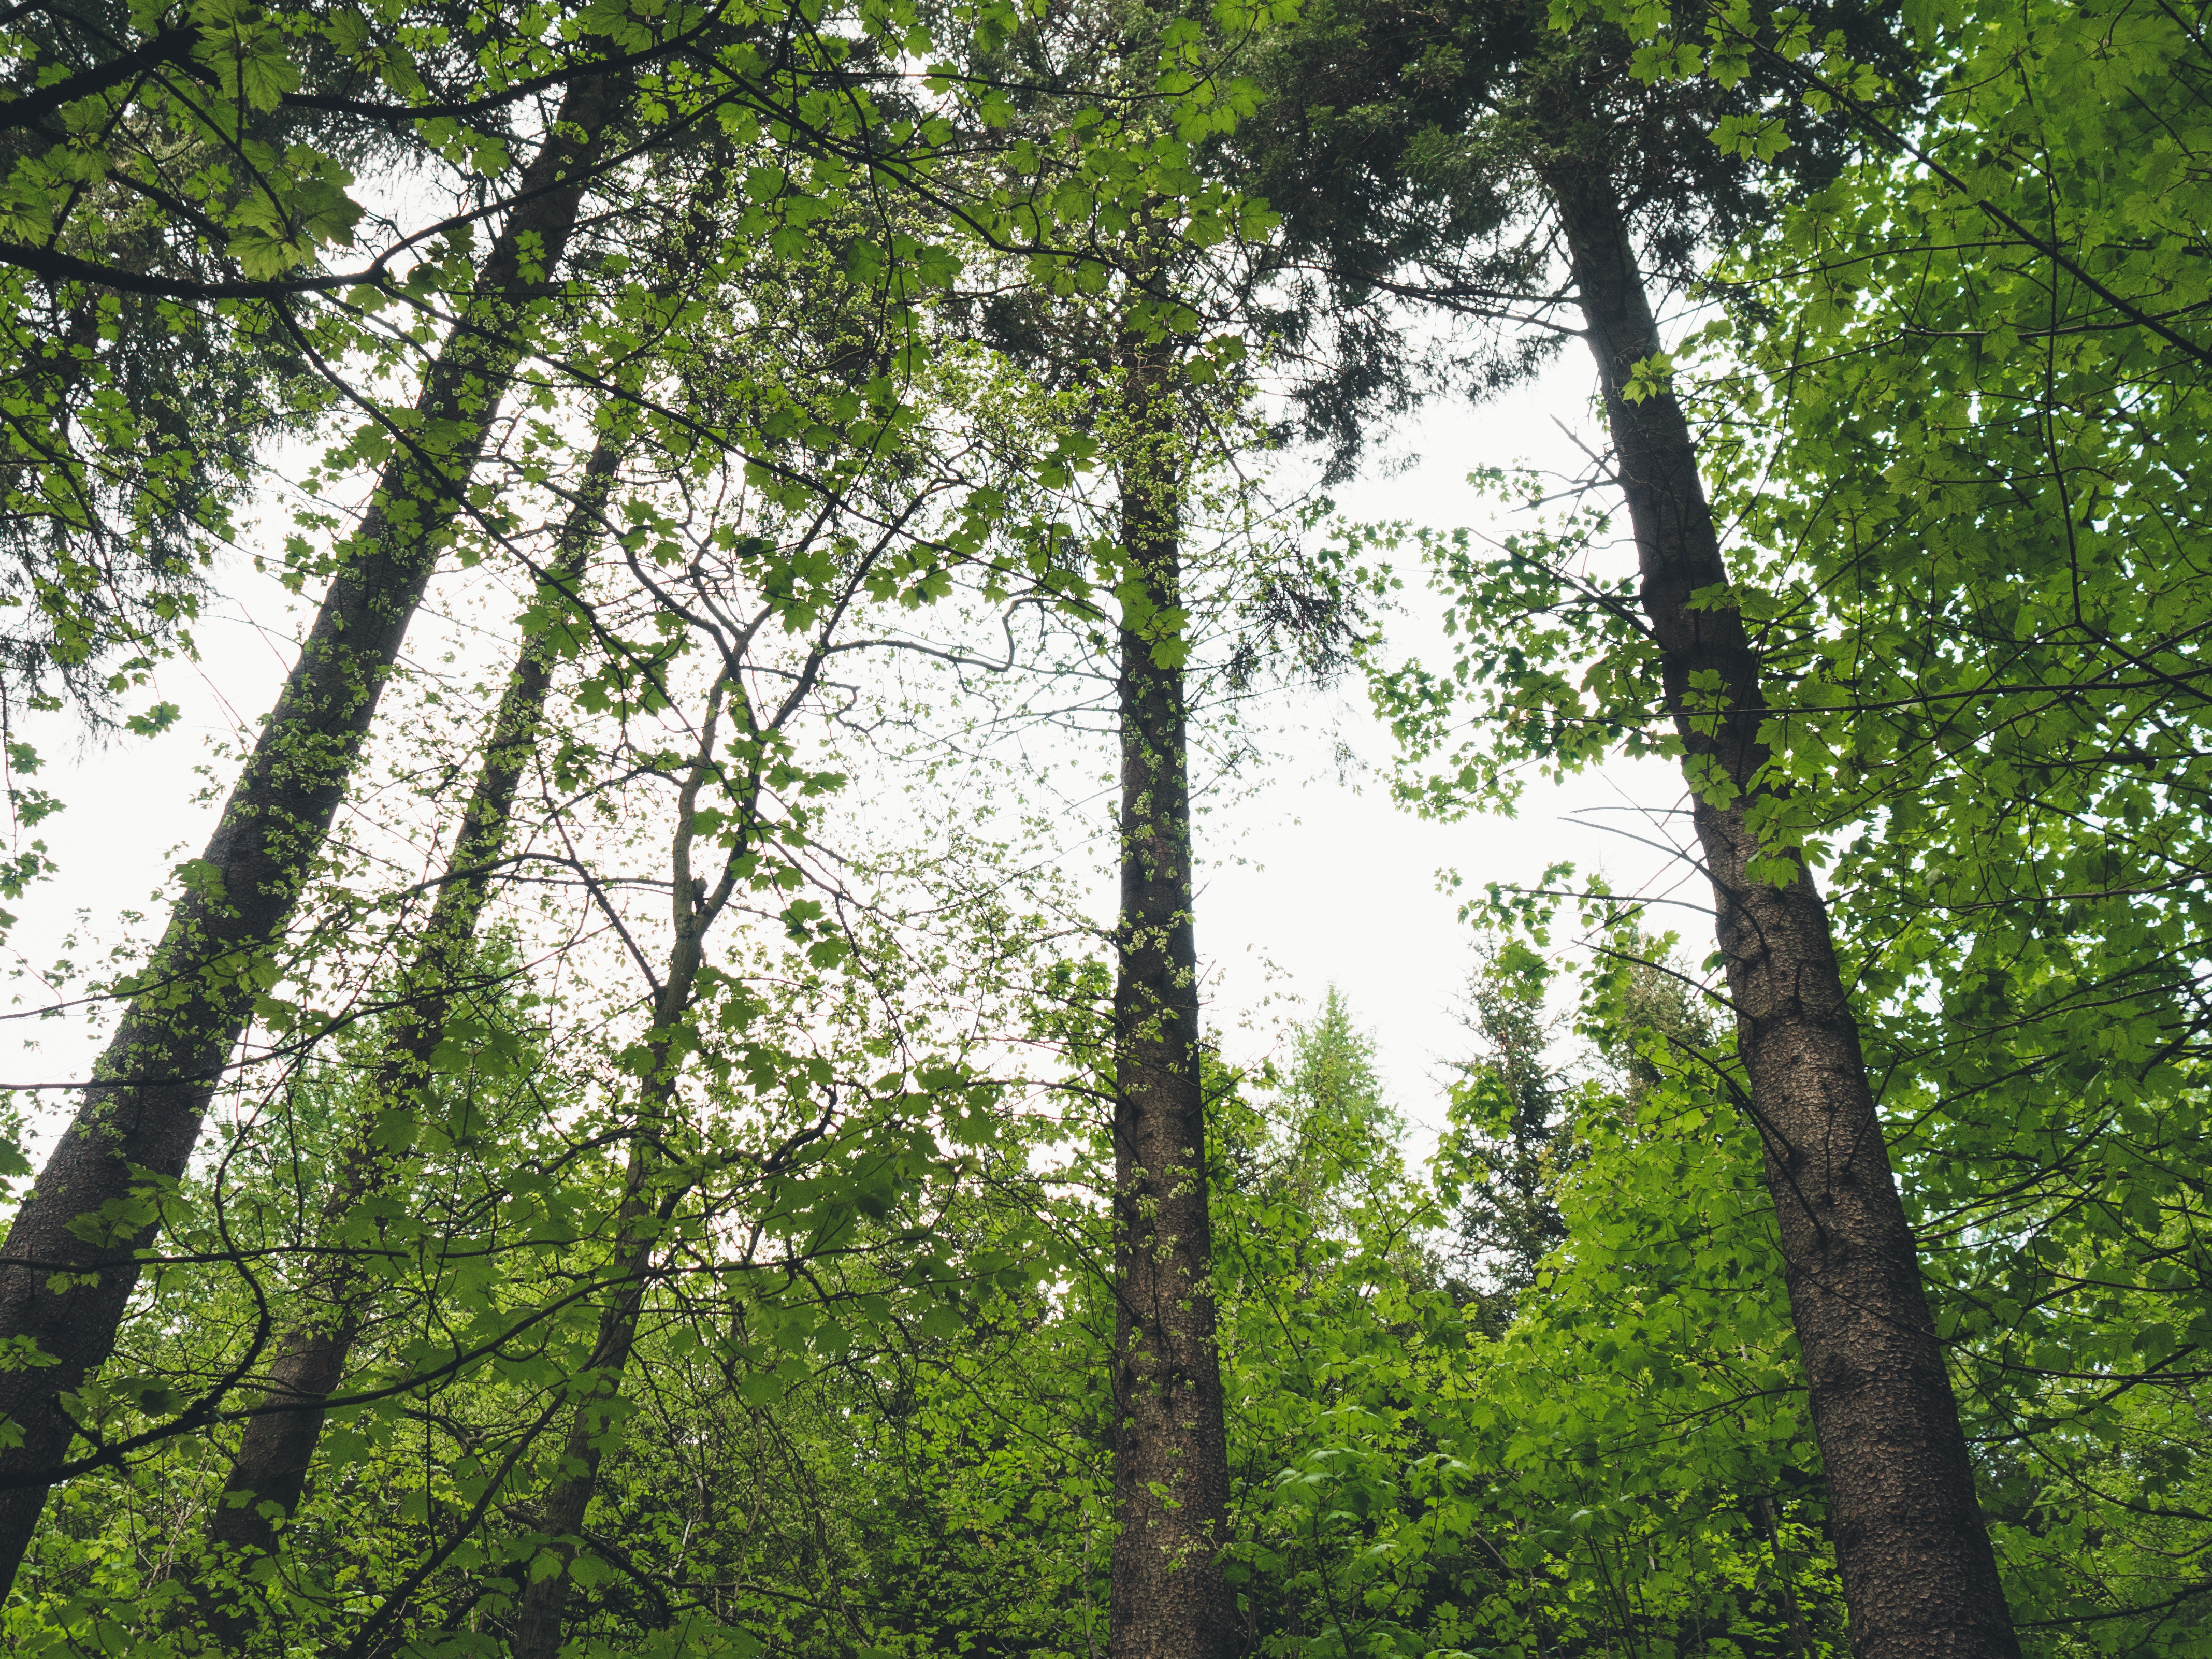
tree, forest, branch, plant, trail, sunlight, leaf, jungle, vegetation, rainforest, deciduous, grove, woodland, habitat, ecosystem, biome, old growth forest, natural environment, woody plant, temperate broadleaf and mixed forest, temperate coniferous forest